Question: Please indicate a possible affordance area of the boxing_punching_bag that can be used for punching
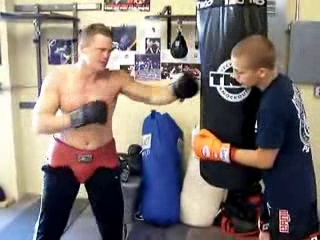
Answer: [192, 10, 269, 188]